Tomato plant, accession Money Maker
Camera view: bottom (45 deg); turntable rotation: 300 degrees
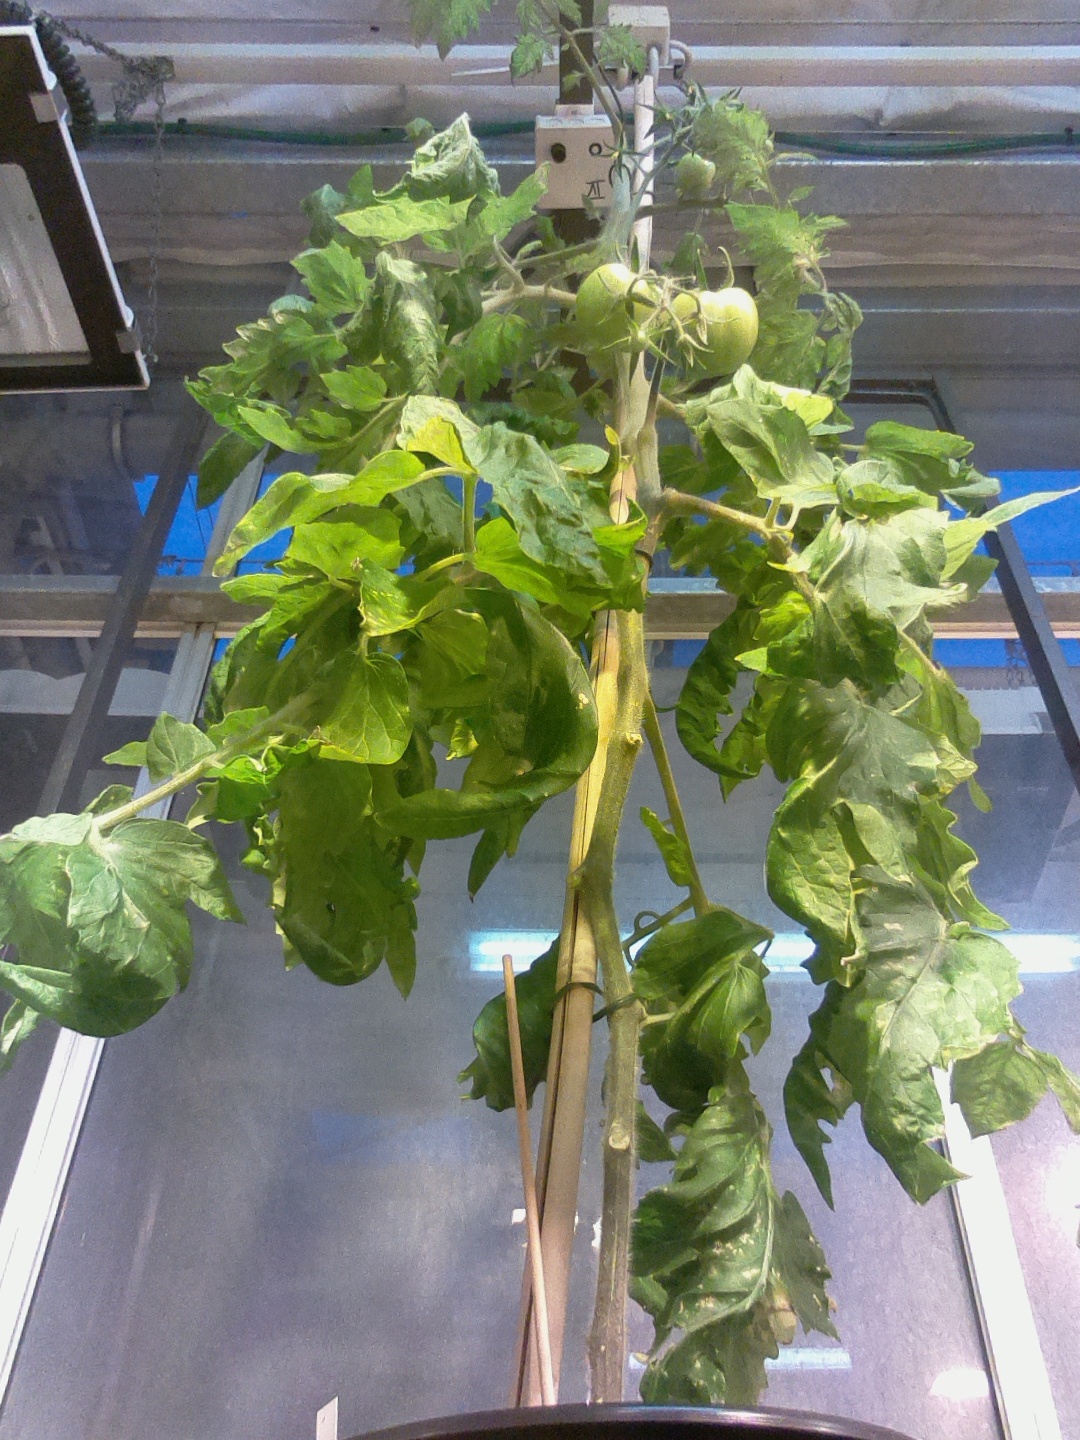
BBCH growth stage 78: 80% -90% of final fruit size